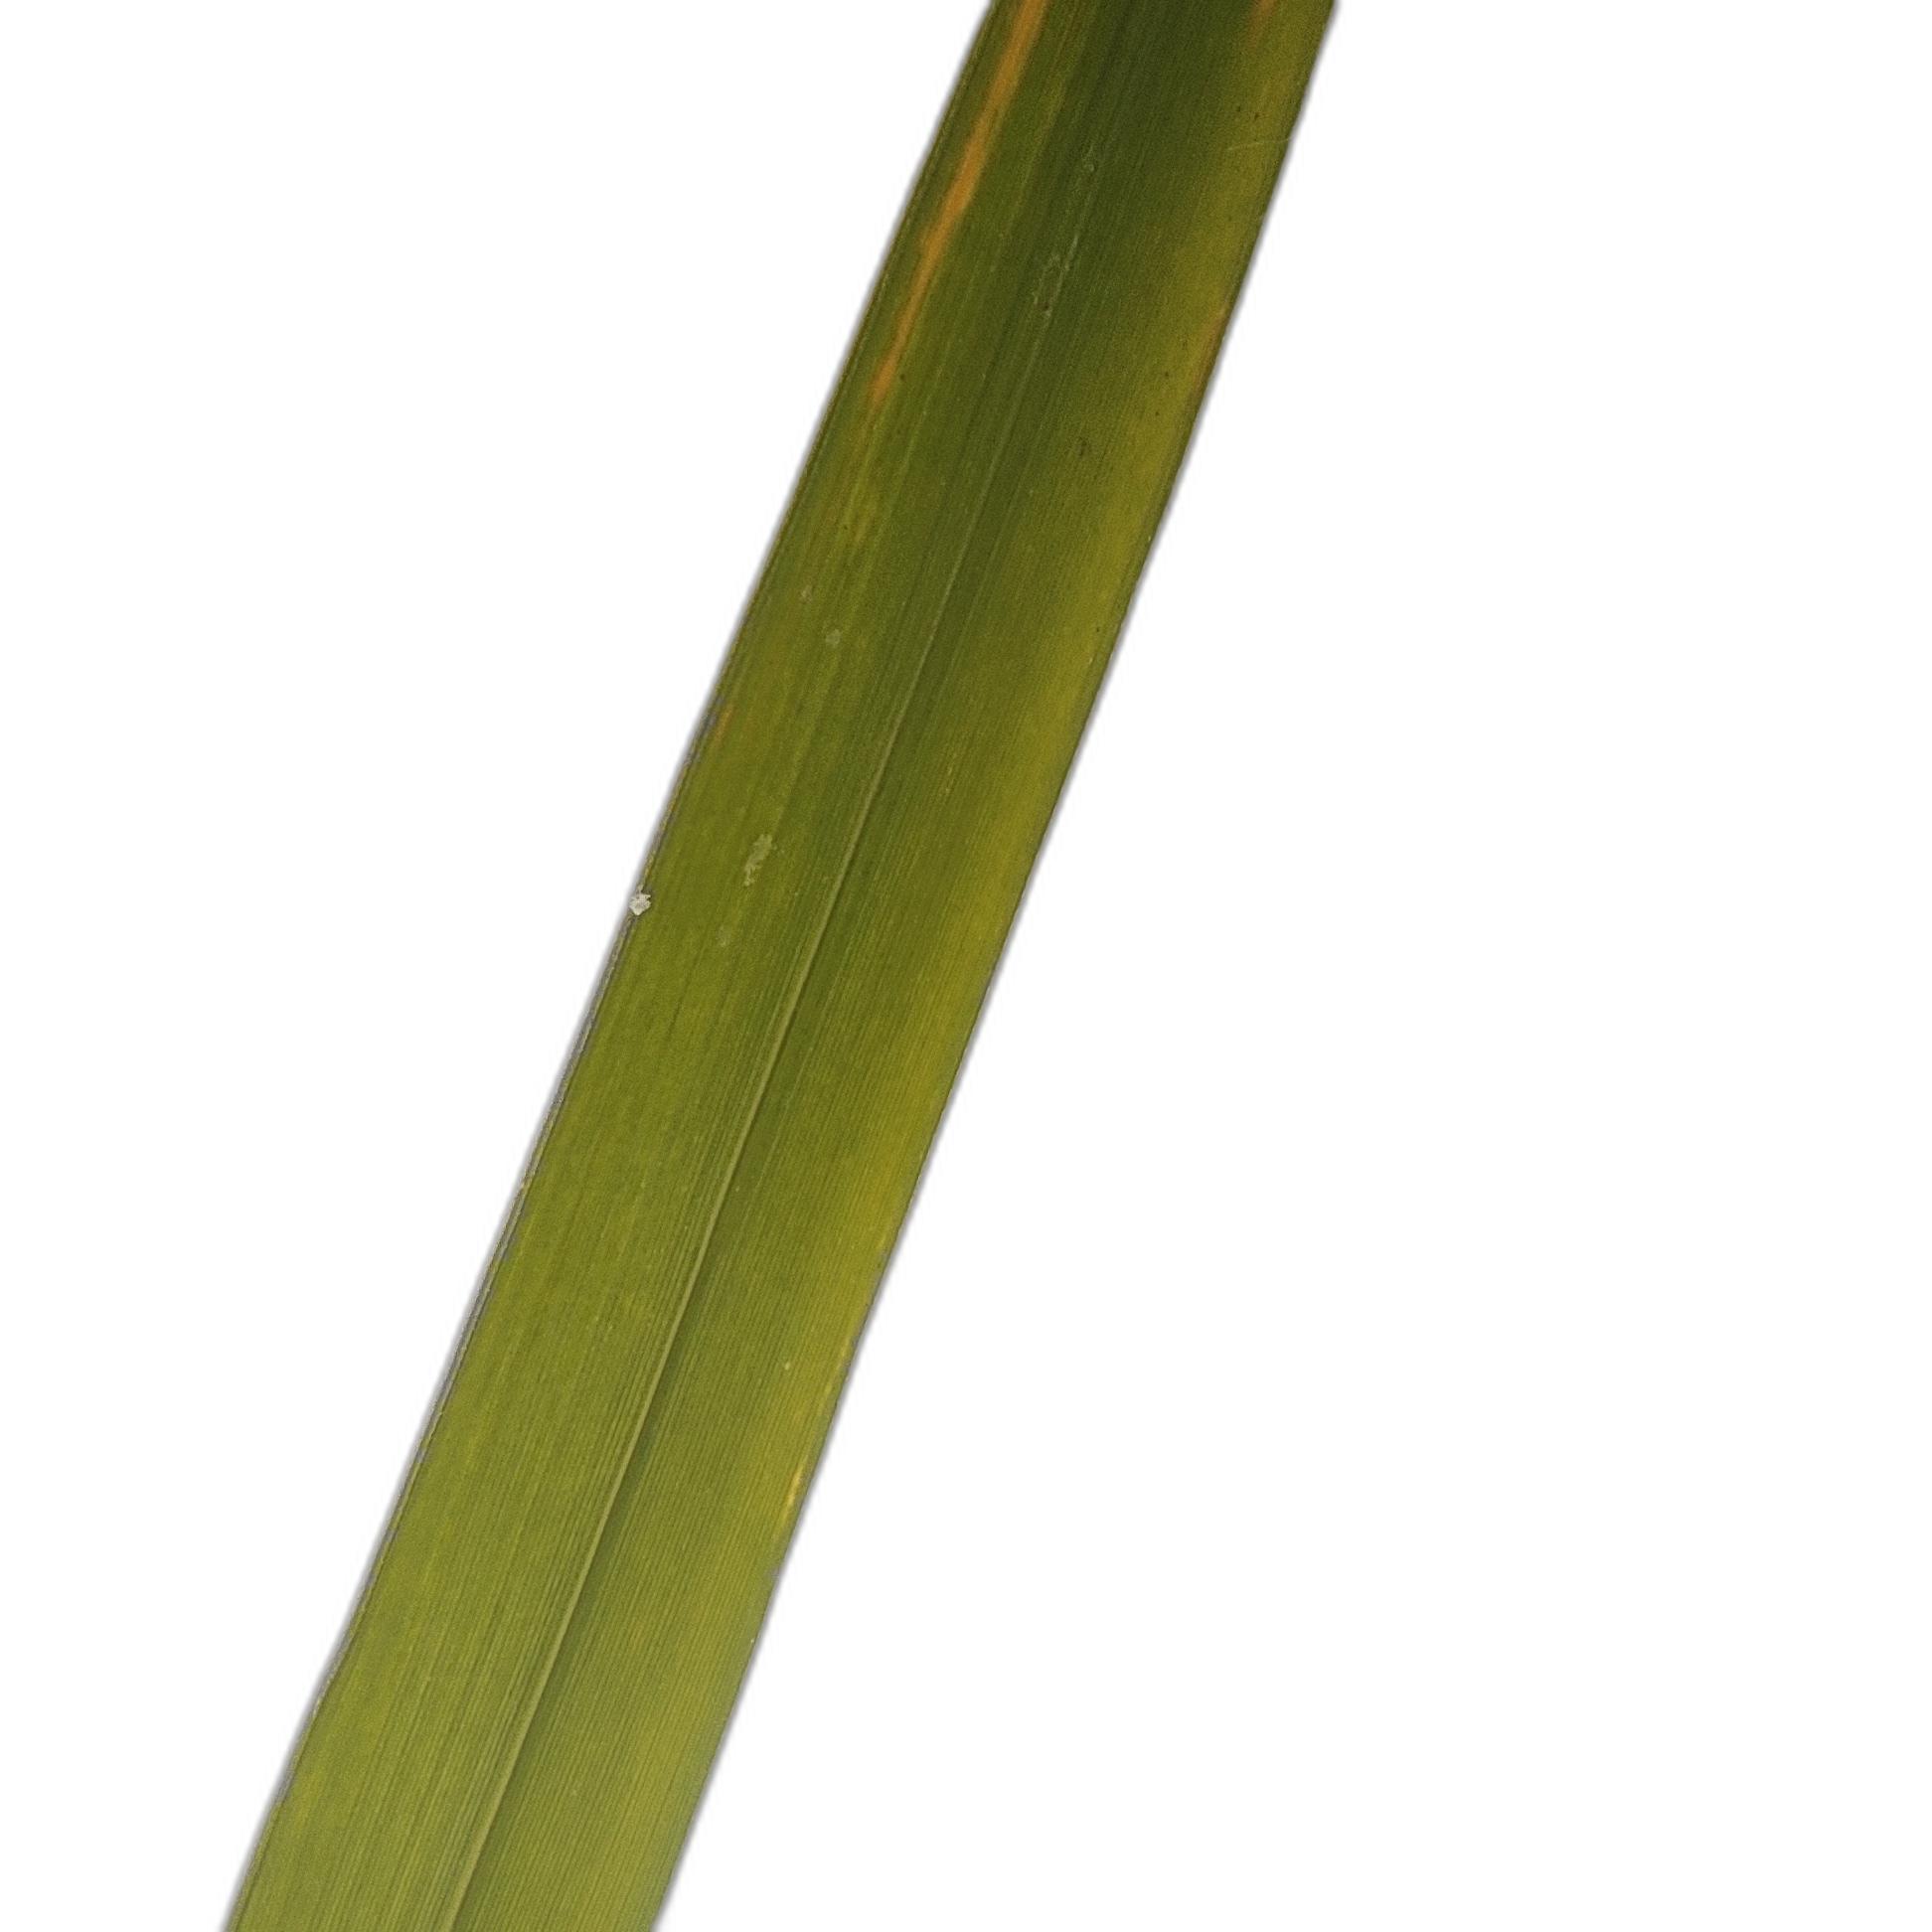
Label: Rice Tungro